Lianyungang

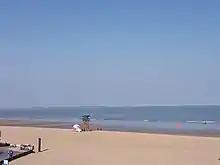
The sea beach of Lian Island Resort

Lianyungang is one of the first 14 Chinese coastal cities opening to the outside world and a rising center of industry, foreign trade, and tourism in east China. It is the eastern terminus of the New Eurasian Land Bridge and the proposed Northern East West Freight Corridor. The New Eurasia Continental Landbridge continue by land, connecting Lianyungang with over 40 countries and regions in Europe, South Asia and the Middle East by railway networks.